Blauer Portugieser

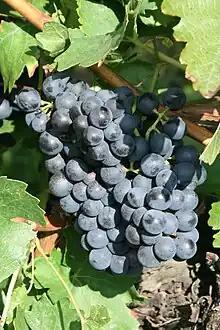
Blauer Portugieser in Weinsberg, Germany

Blauer Portugieser is a red Austrian, Slovenian wine, Croatian wine, Moravian and German wine grape found primarily in the Rheinhessen, Pfalz and wine regions of Lower Austria, Slovenia and Croatia. It is also one of the permitted grapes in the Hungarian wine Egri Bikavér (Bull's blood). In Germany, the cultivated area covered or 4.5% of the total vineyard area in 2007. Wine cellars usually vinify a simple light red wine, which is characterized by a fresh, tart and light body. It is also frequently vinified as a rosé. Blauer Portugieser is also very well suited as table grapes; however, it is not sold as such because the selling of wine grapes as table grapes is not permitted in the European Union. Since 2000, higher quality wines have been vinified from Portugieser grapes. The use of oak provides additional aromas in order to compete with Bordeaux varieties. DNA profiling has shown that Blauer Portugieser is a cross between Grüner Silvaner (male parent) and Blaue Zimmettraube (female parent; the offspring of Blauer Gänsfüsser). Historical ampelographic sources have provided very solid evidence that the geographic area of origin of the variety is Lower Styria (today Slovenian Styria).